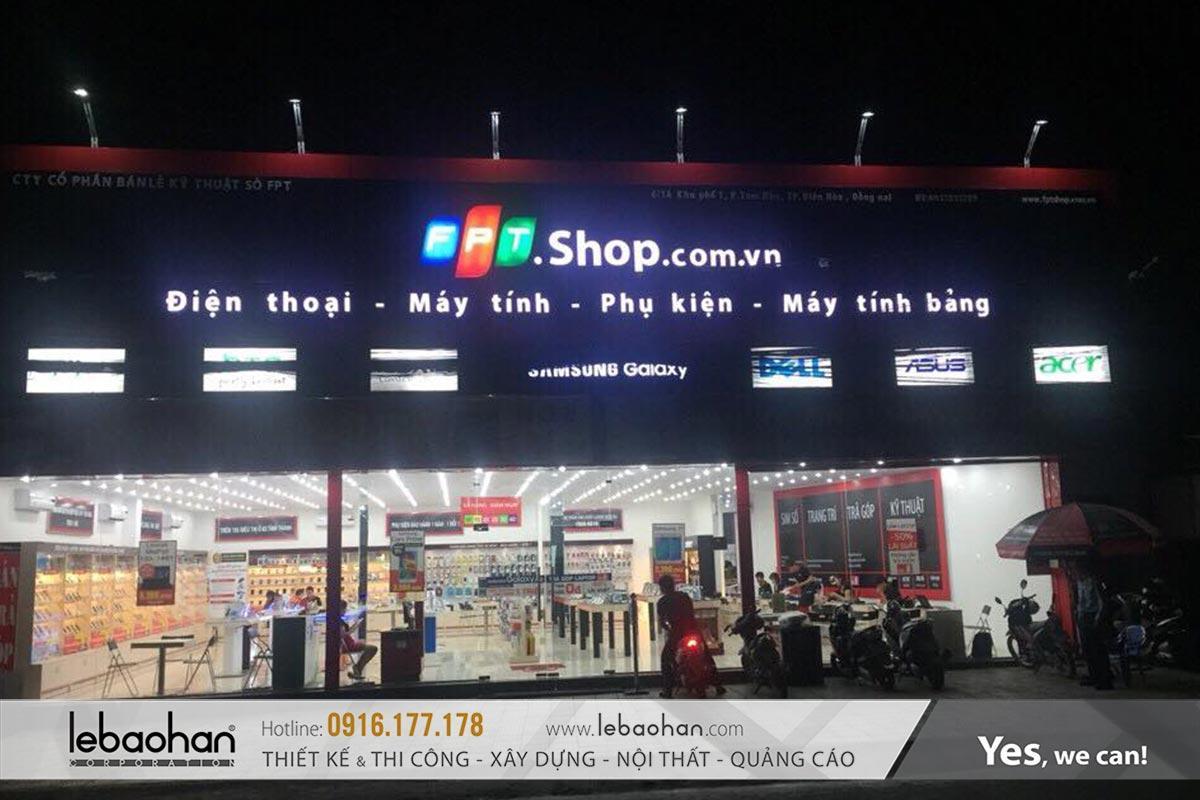
đây là khung cảnh bên ngoài một cửa hàng vào ban đêm